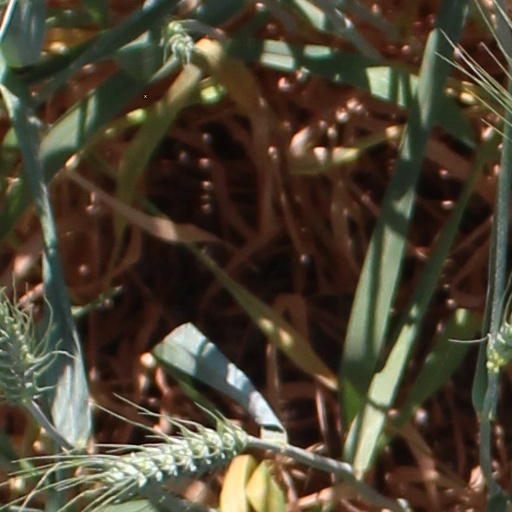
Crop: wheat